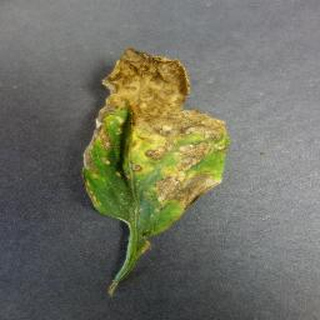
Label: tomato_bacterial_spot